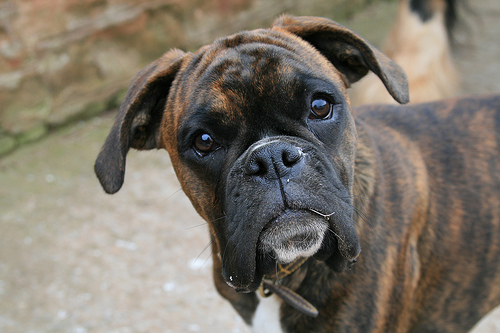
Animal: dog
Breed: boxer